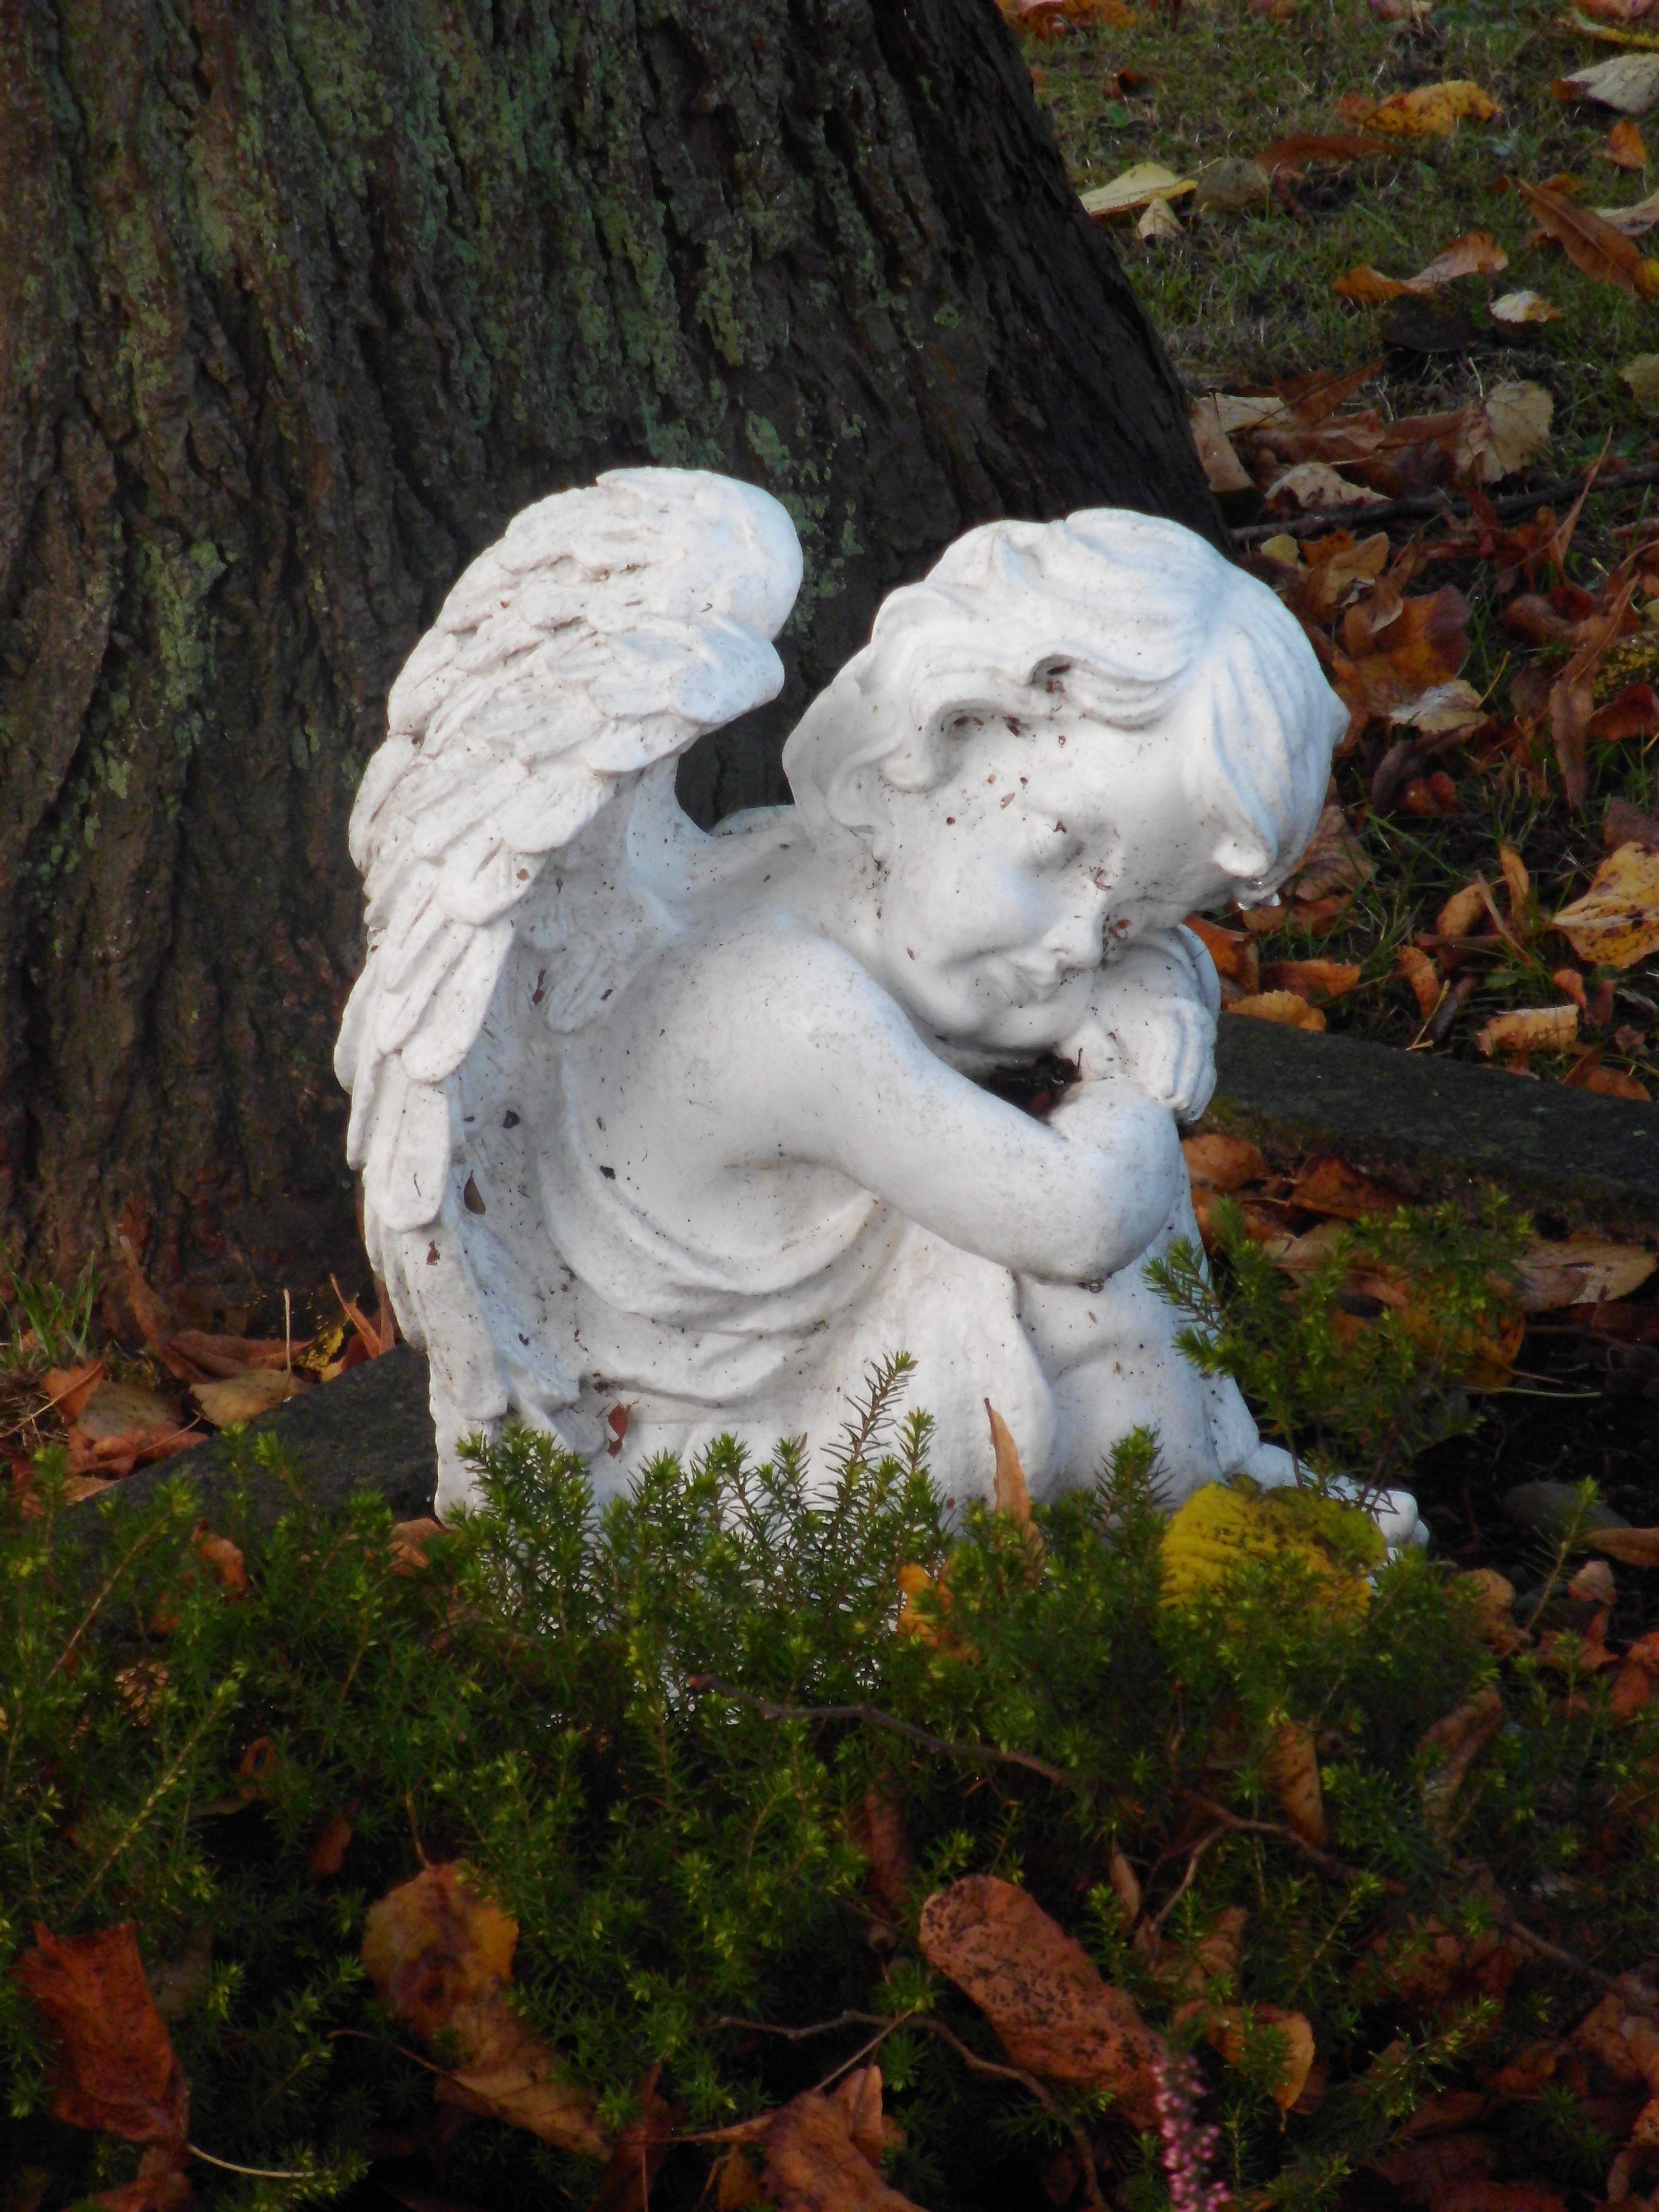
rock, flower, monument, statue, autumn, cemetery, death, grave, sculpture, angel, art, figure, carving, angel figure, mourning, melancholic, mythology, fictional character